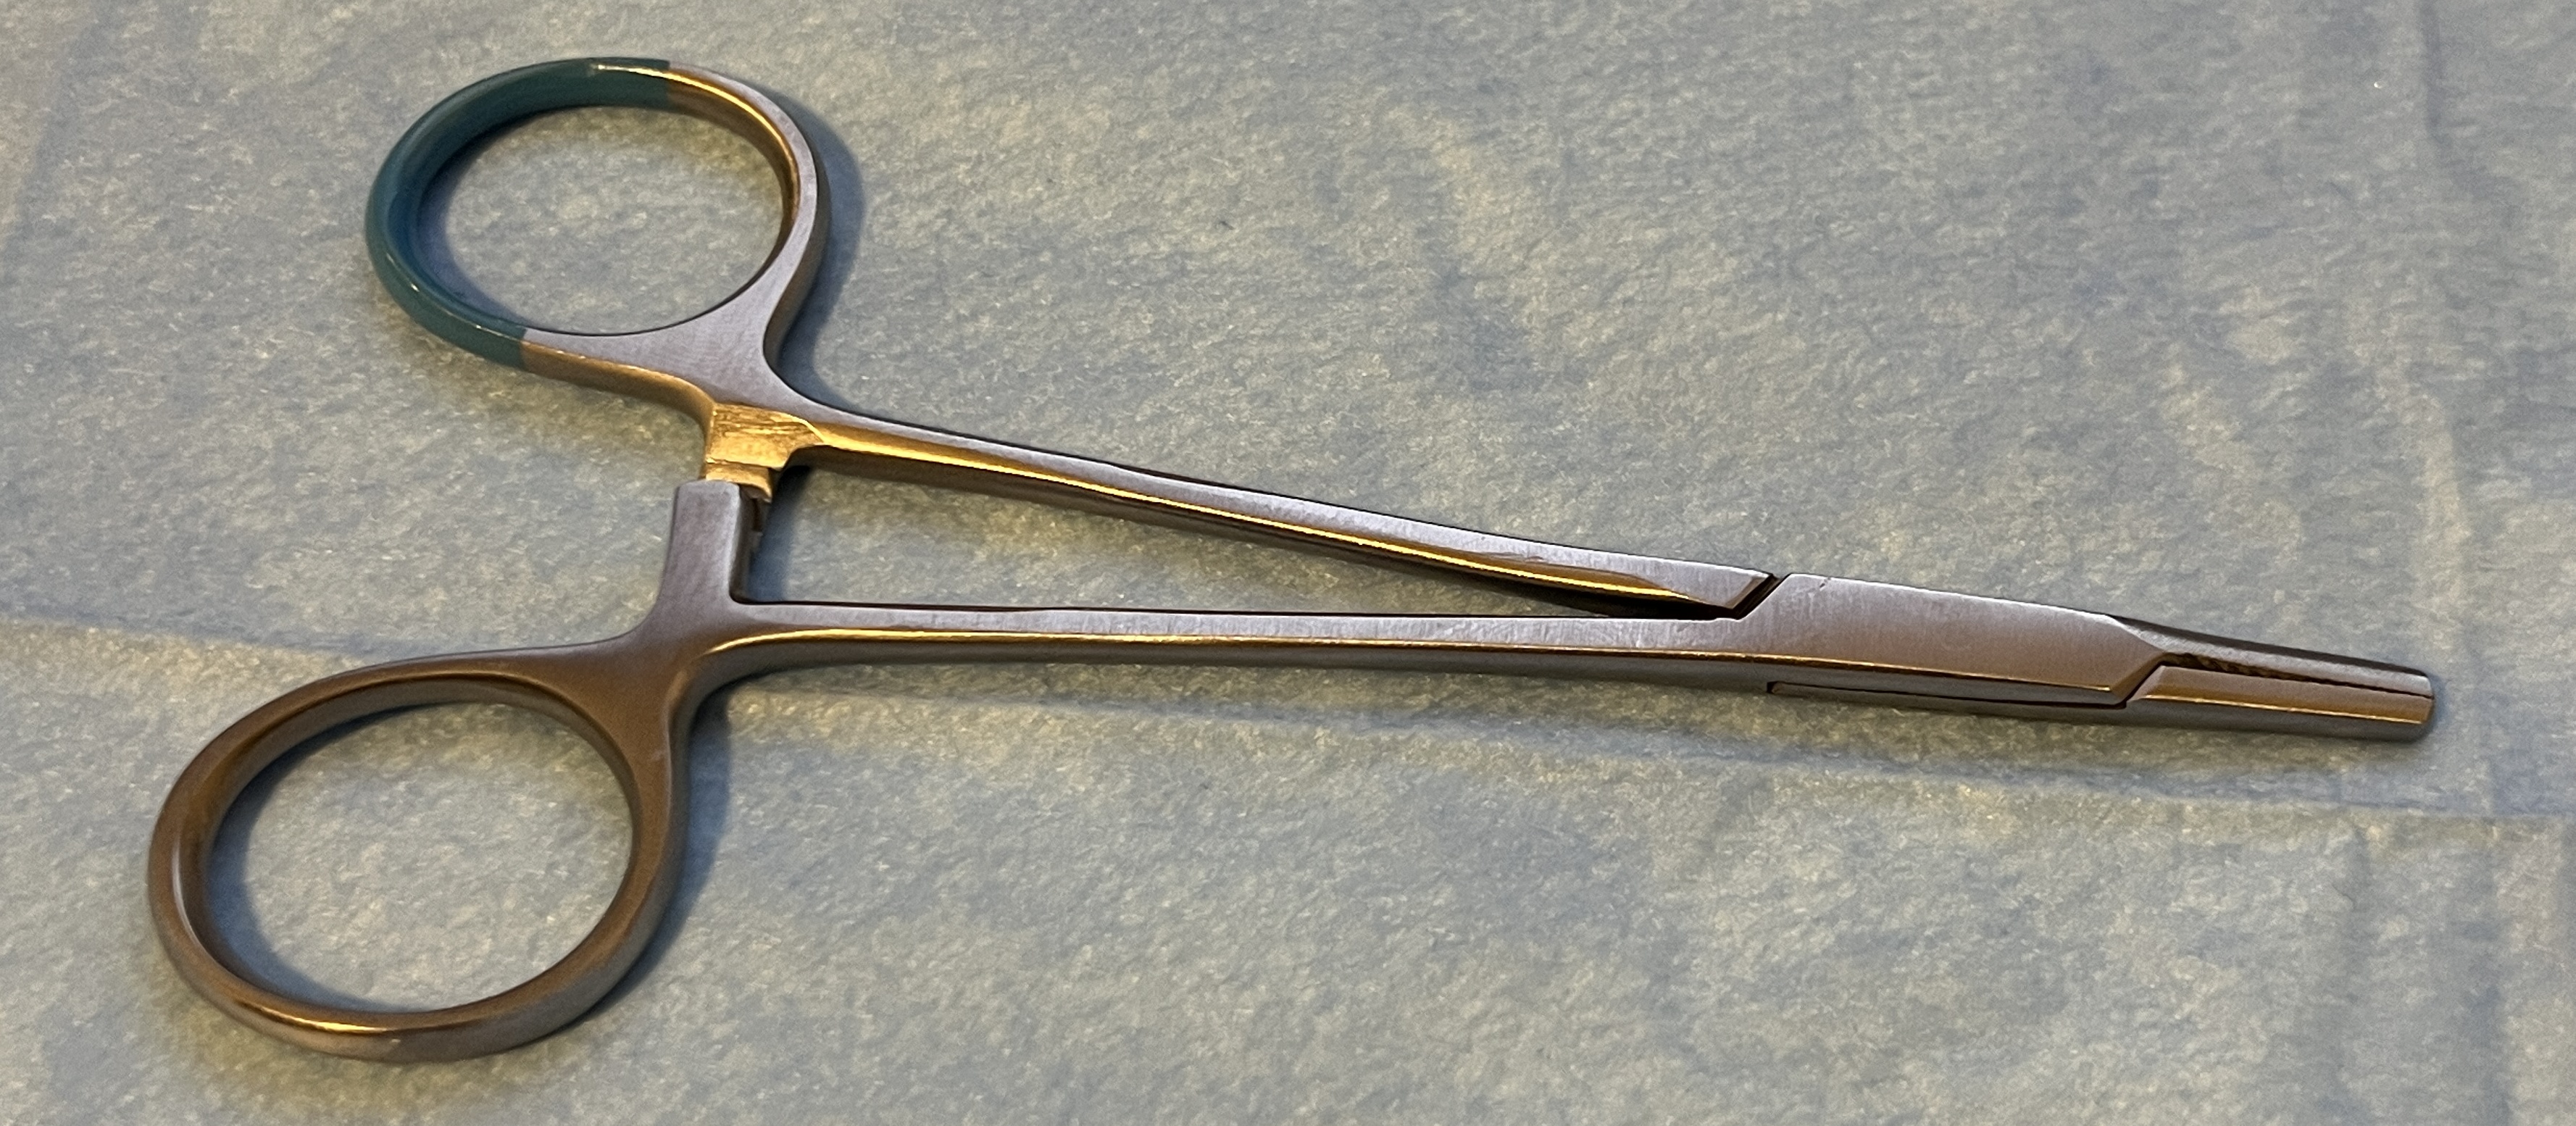
Hinged instrument state: closed